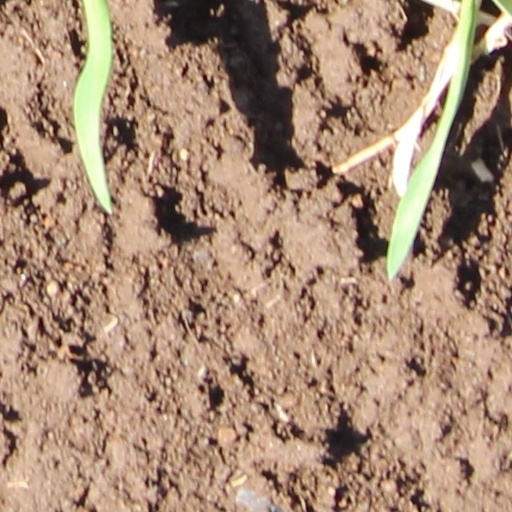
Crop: wheat